Describe the emotion expressed in this image:  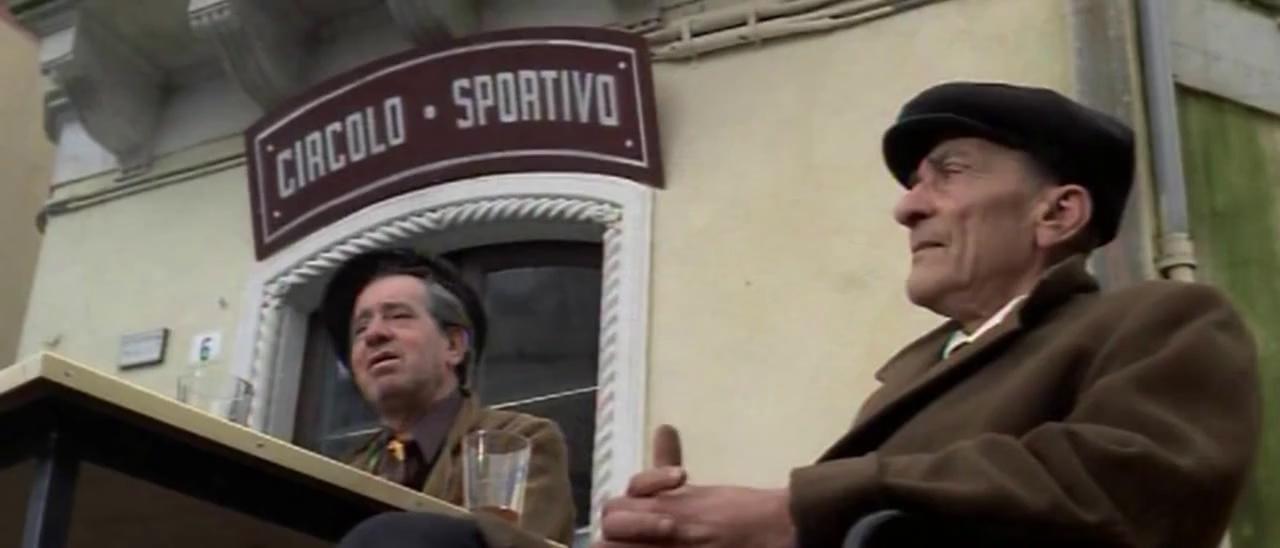
This person displays Fear, valence and arousal with low intensity.